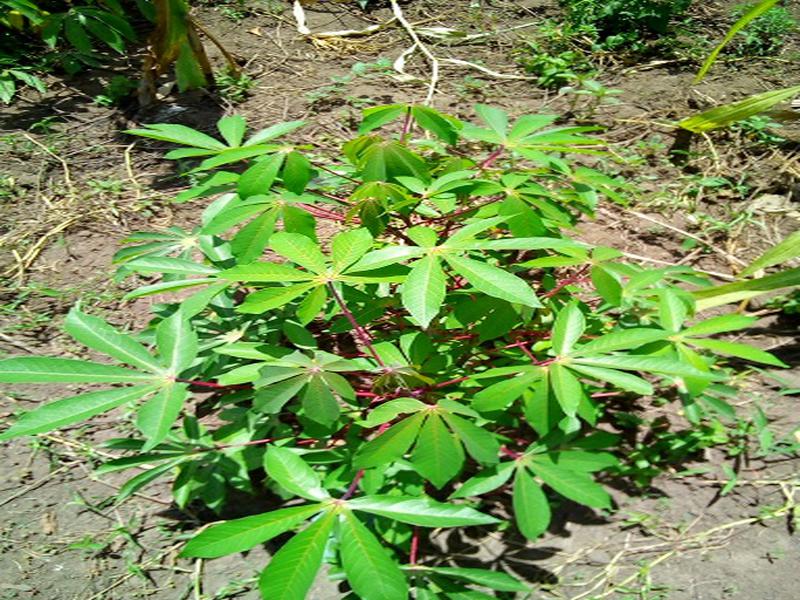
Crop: cassava
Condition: healthy